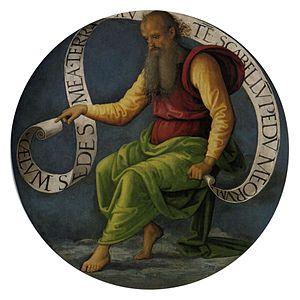
Le Polyptyque de San Pietro est un ensemble de peintures religieuses, du Pérugin, datant de 1496 - 1500 environ. Du polyptyque dispersé, seule la lunette avec le panneau central de L'Ascension du Christ en présence de la Vierge et des apôtres sont rassemblés au musée des Beaux-Arts de Lyon, tandis que le reste des quinze éléments est éparpillé dans divers musées européens.
Le Prophète Isaïe est une peinture religieuse, du Pérugin, datant de 1497 environ, et conservée au musée d'Arts de Nantes.
Cette page est une liste d'œuvres du Pérugin.